Cameron Wurf

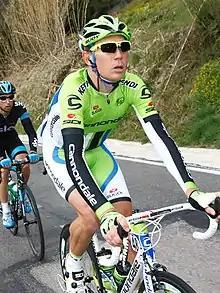
Wurf at the 2013 Giro d'Italia

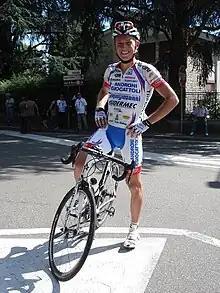
Cameron Wurf at the 2010 Tre Valli Varesine

Cameron Wurf (born 3 August 1983) is an Australian professional triathlete and road cyclist, who last rode for UCI WorldTeam . He was a national champion and Australian representative rower – a 2004 Olympian who won a World Rowing U23 Championships title in 2003.